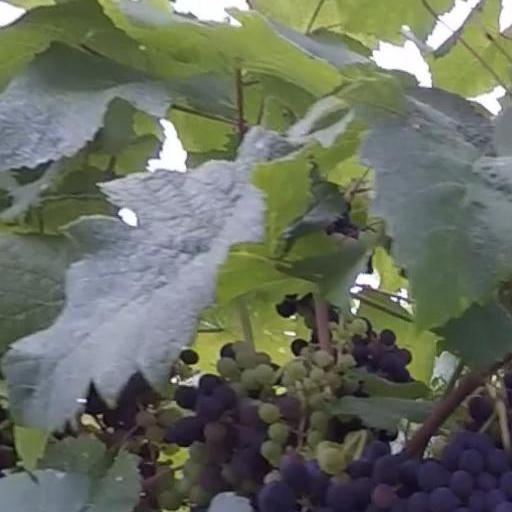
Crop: grape